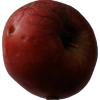
Label: Apple 17